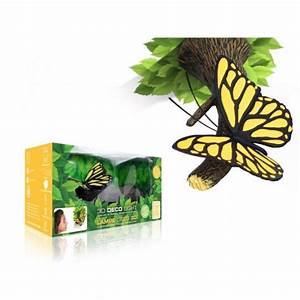
Label: butterfly